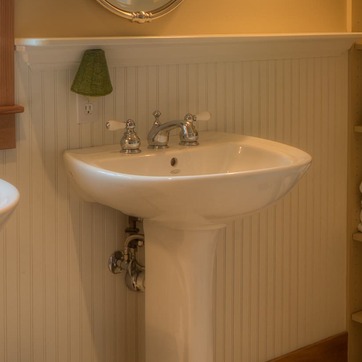
Material: ceramic